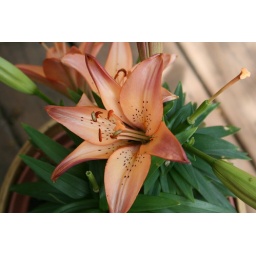
Have this sitting in a pot on the deck